Broch

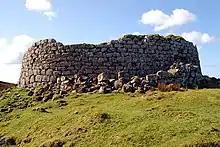
The remains of Dun Hallin Broch, Skye

Mousa's walls are the best preserved and are still tall; it is not clear how many brochs originally stood so high. A frequent characteristic is that the walls are galleried: with an open space between, the outer and inner wall skins are separate but tied together with linking stone slabs; these linking slabs may in some cases have served as steps to higher floors. It is normal for there to be a cell breaking off from the passage beside the door; this is known as the guard cell. It has been found in some Shetland brochs that guard cells in entrance passageways are close to large door-check stones. Although there was much argument in the past, it is now generally accepted among some archaeologists that brochs were roofed, perhaps with a conical timber framed roof covered with a locally sourced thatch. The evidence for this assertion is still very scanty, although excavations at Dun Bharabhat, Lewis, may support it. The main difficulty with the interpretation continues to be identifying potential sources of structural timber, though bog and driftwood may have been sources.